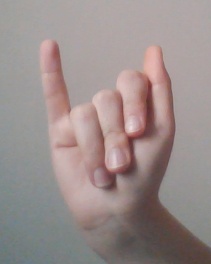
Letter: meem